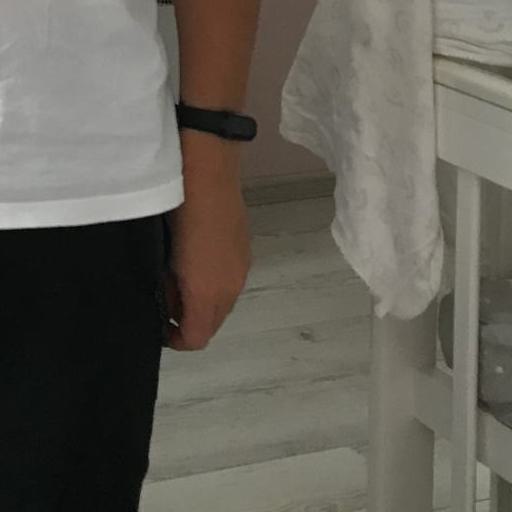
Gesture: no_gesture